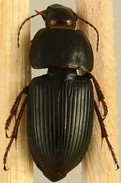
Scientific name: Anisodactylus dulcicollis
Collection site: Blandy Experimental Farm Site (BLAN), plot BLAN_003